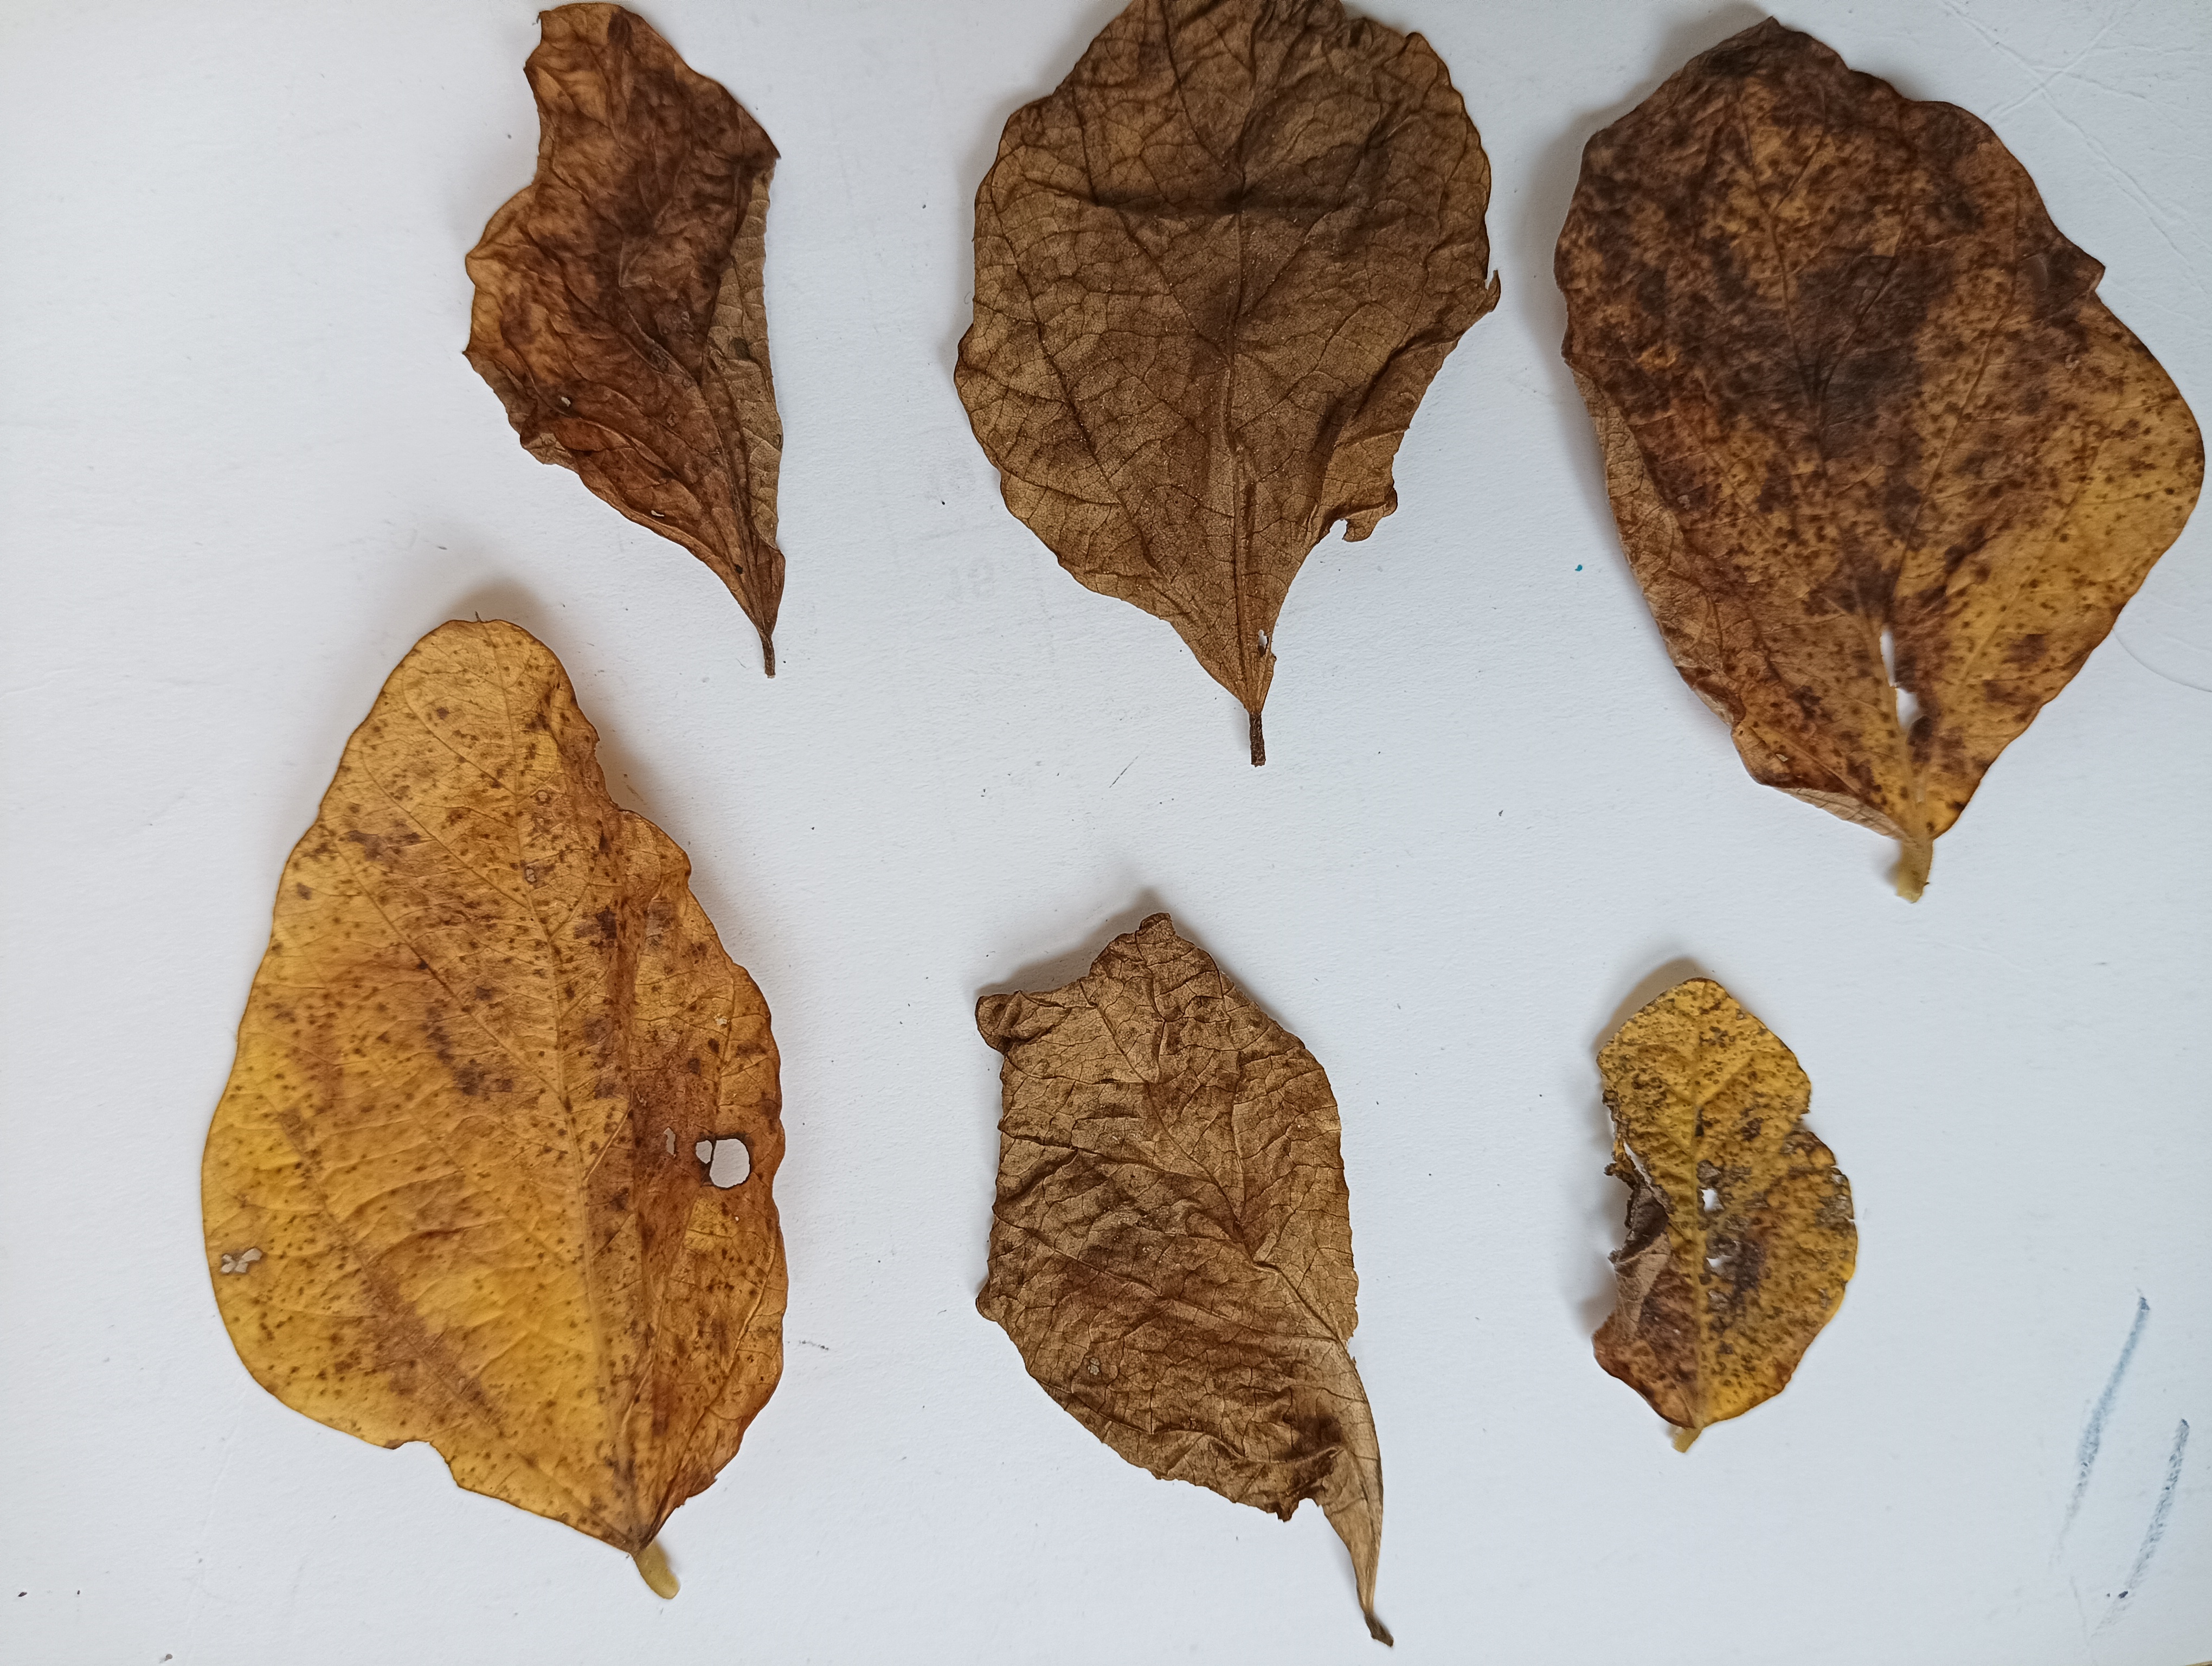
Label: Dry_leaf